Stump Merrill

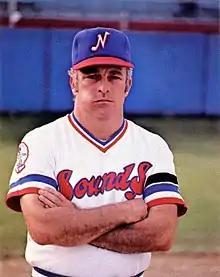
Merrill with the Nashville Sounds in 1980

Carl Harrison "Stump" Merrill (born February 15, 1944) is an American former manager in Major League Baseball (MLB). Merrill spent 38 years in the New York Yankees organization, including and as the manager of the Yankees, and he also managed several of the Yankees' minor league affiliates.